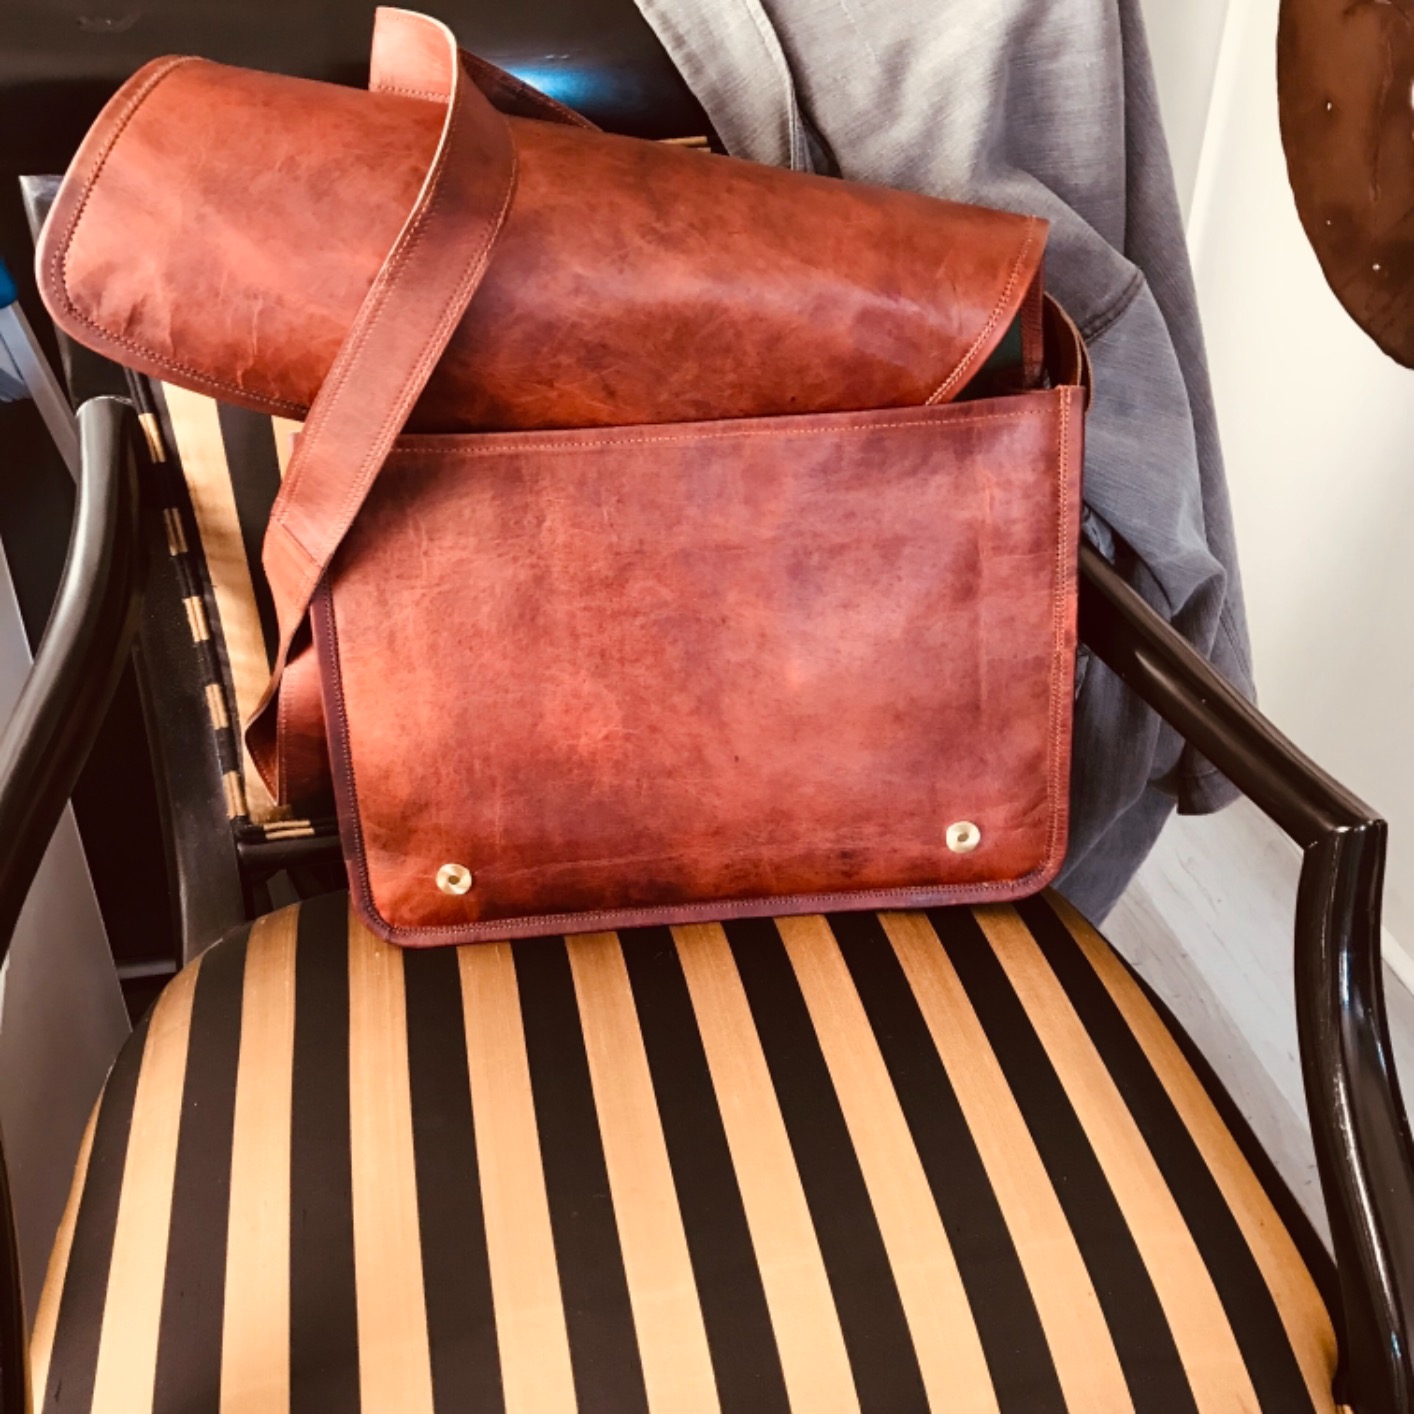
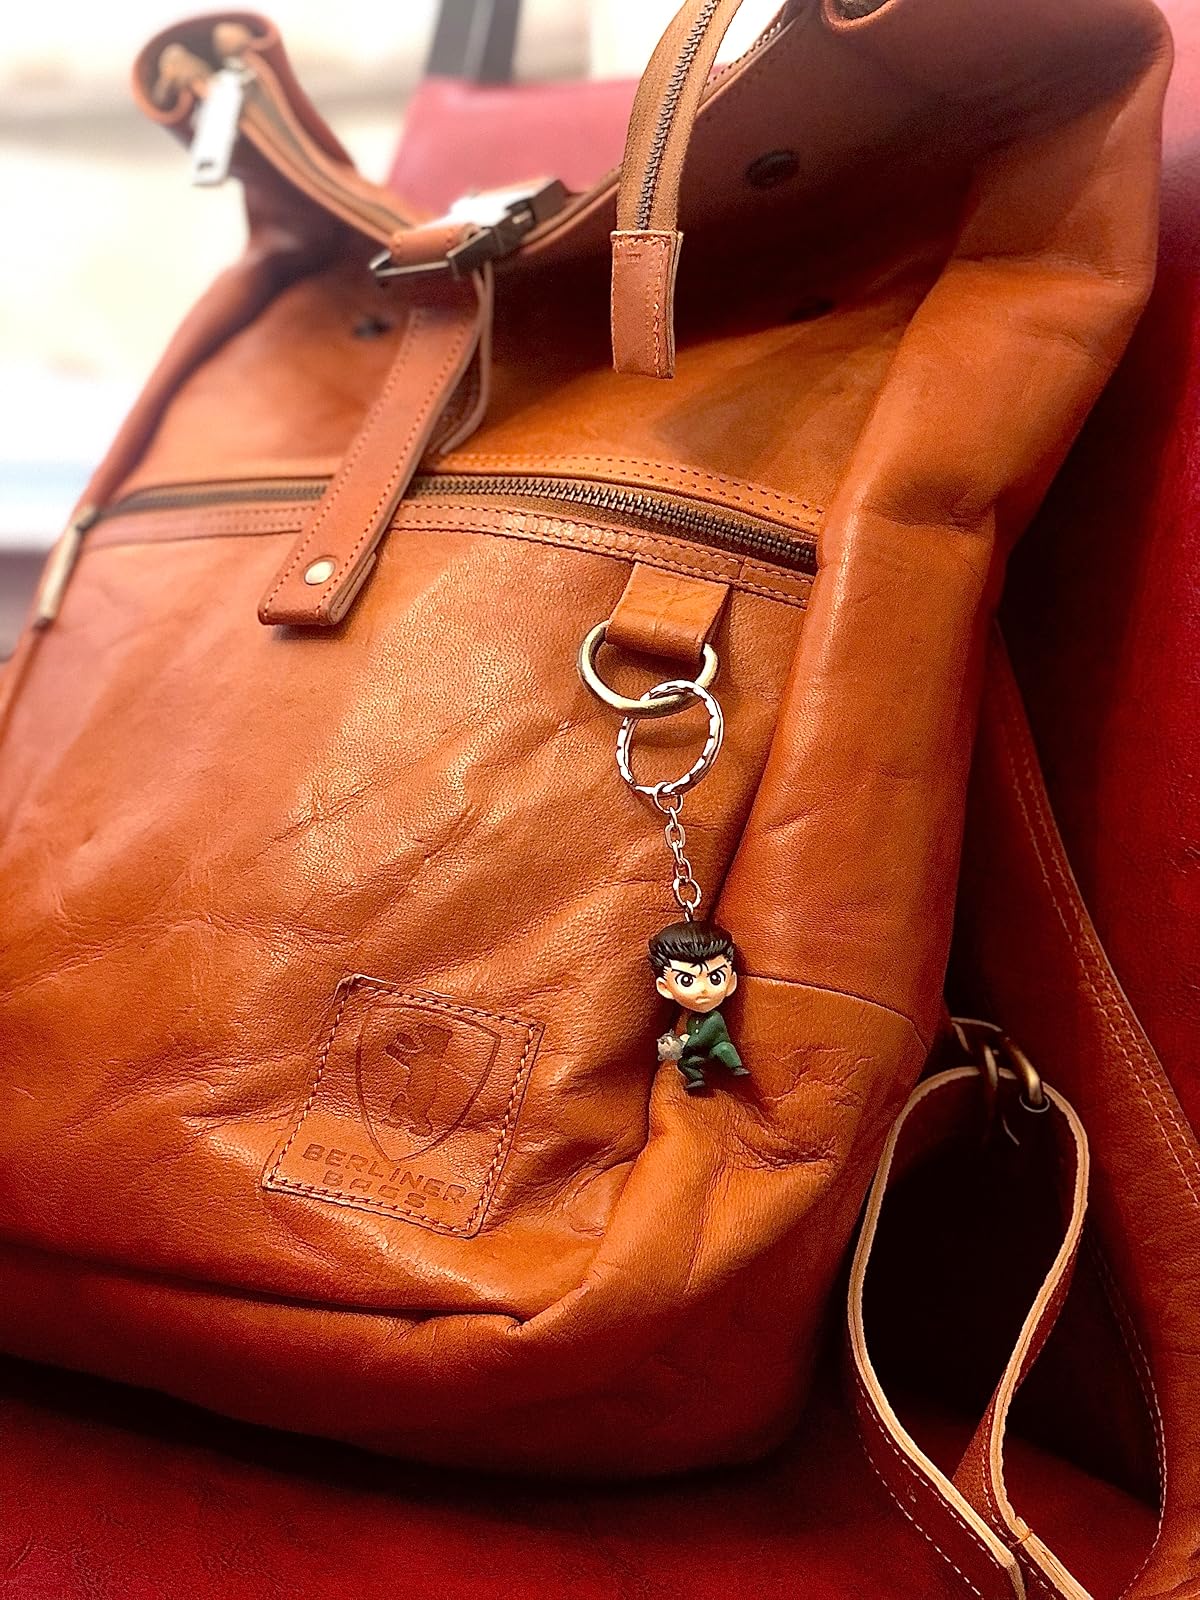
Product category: bag
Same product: no